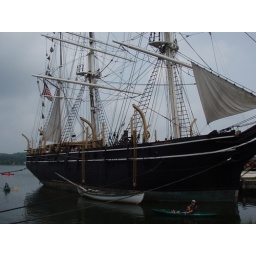
The world's only wooden whaling boat still in existance